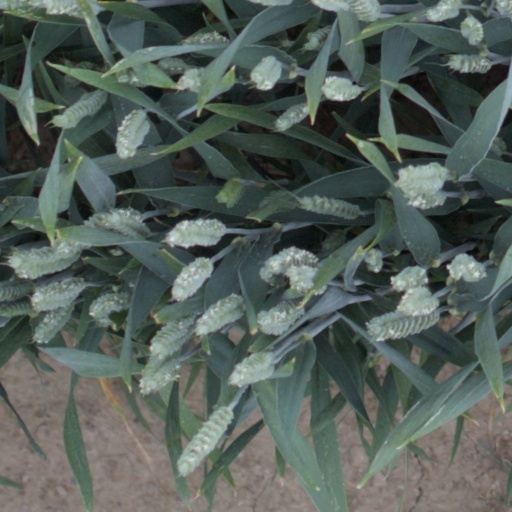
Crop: wheat